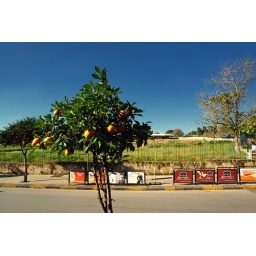
A little orange tree in Syracuse, Sicily